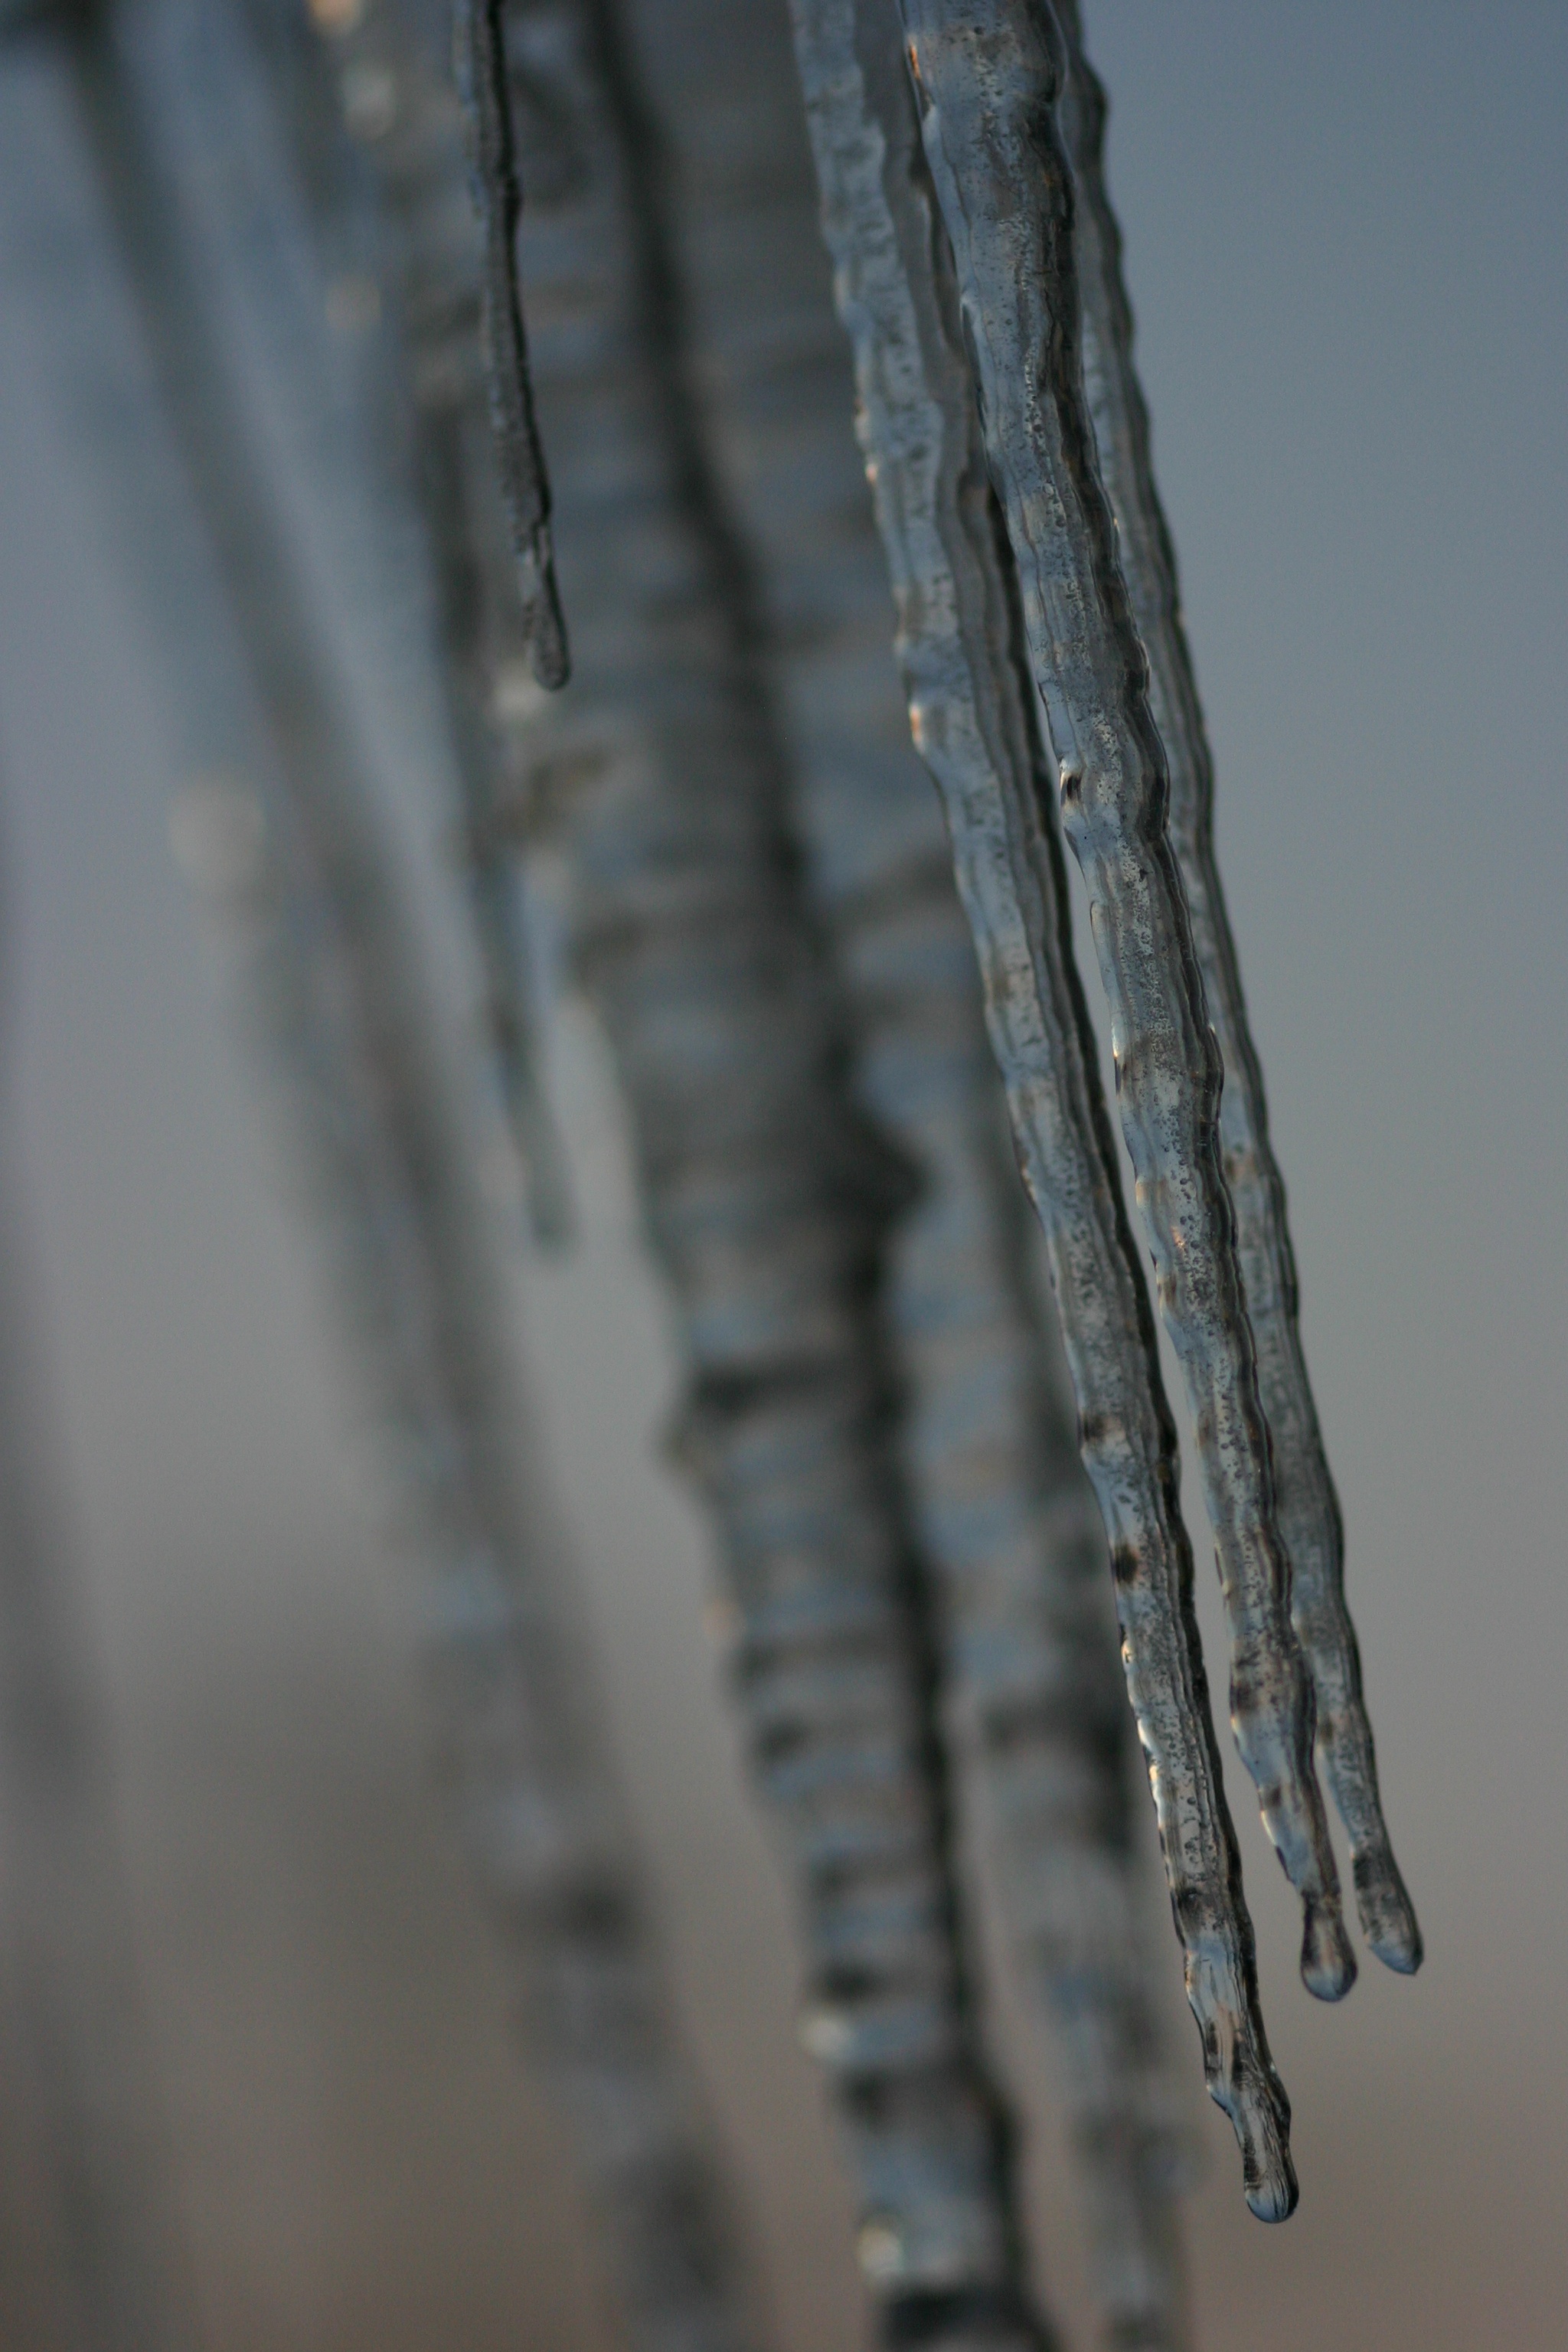
water, branch, snow, winter, light, sunlight, frost, ice, line, reflection, weather, season, close up, icicle, freezing, macro photography